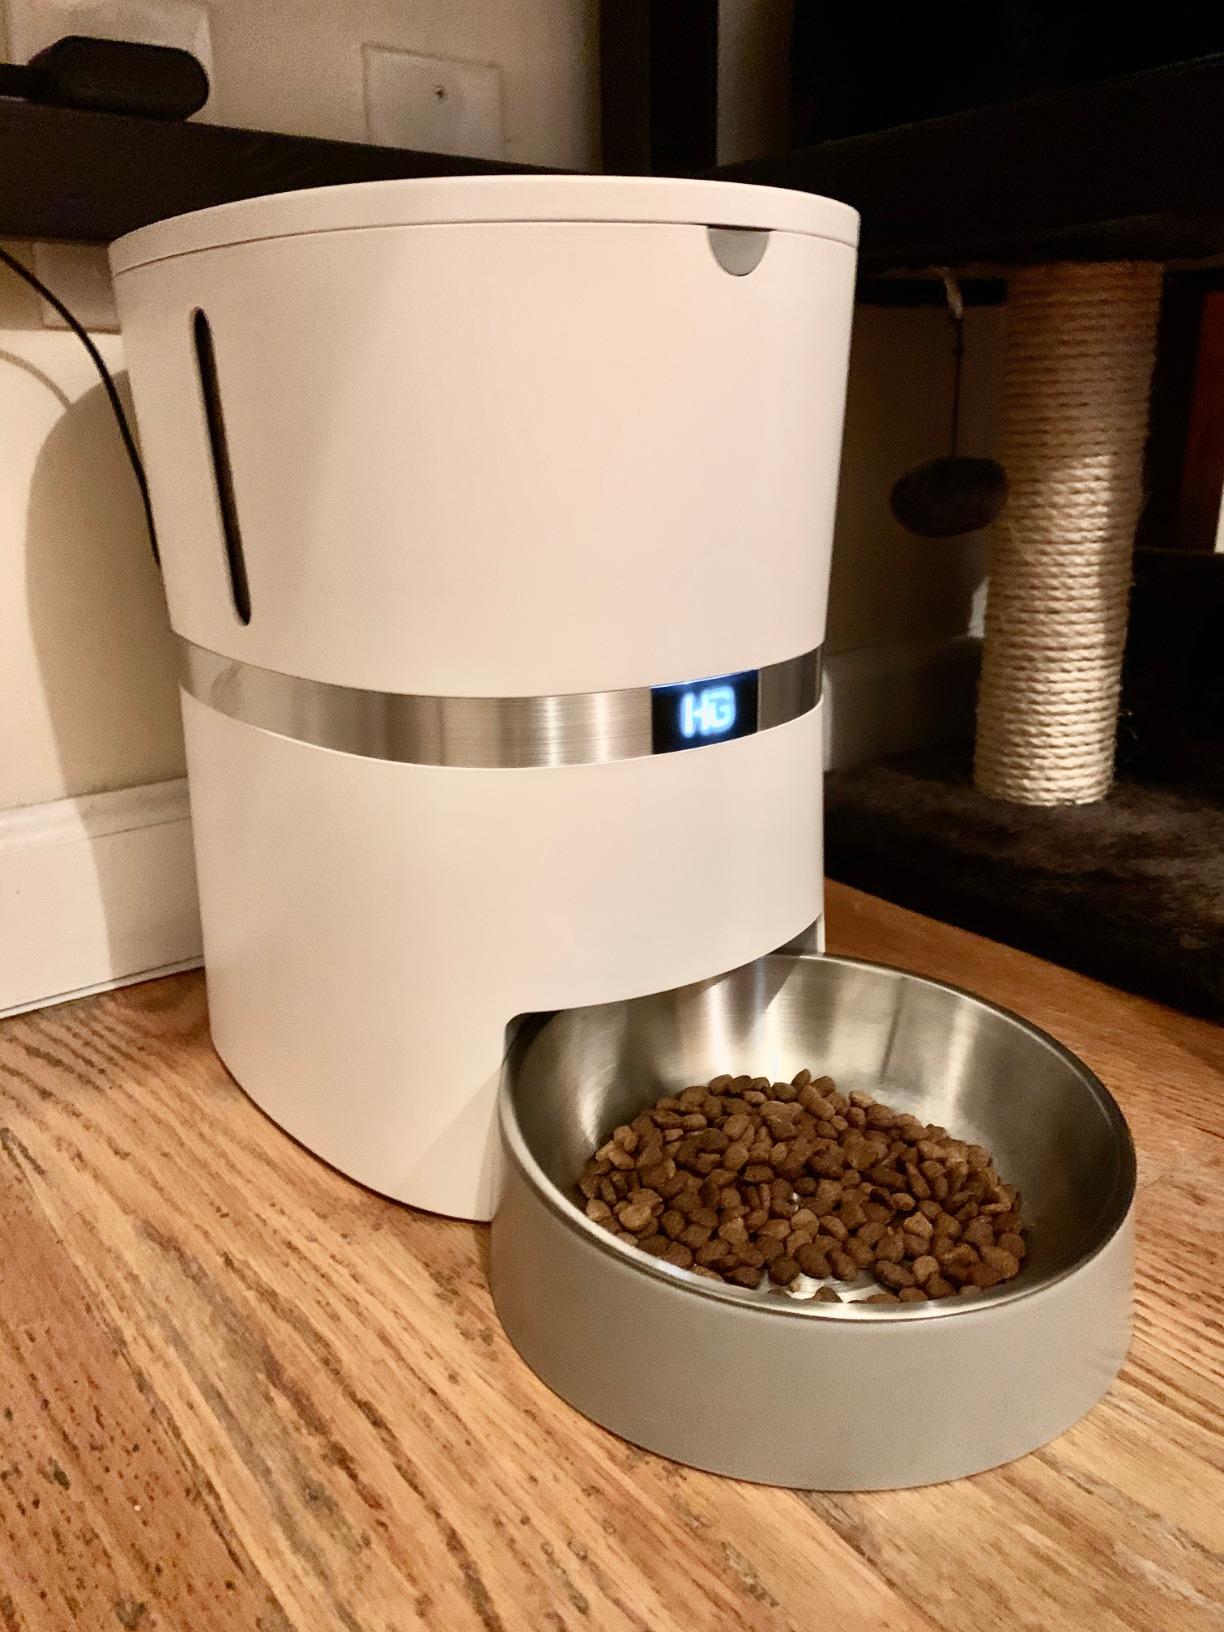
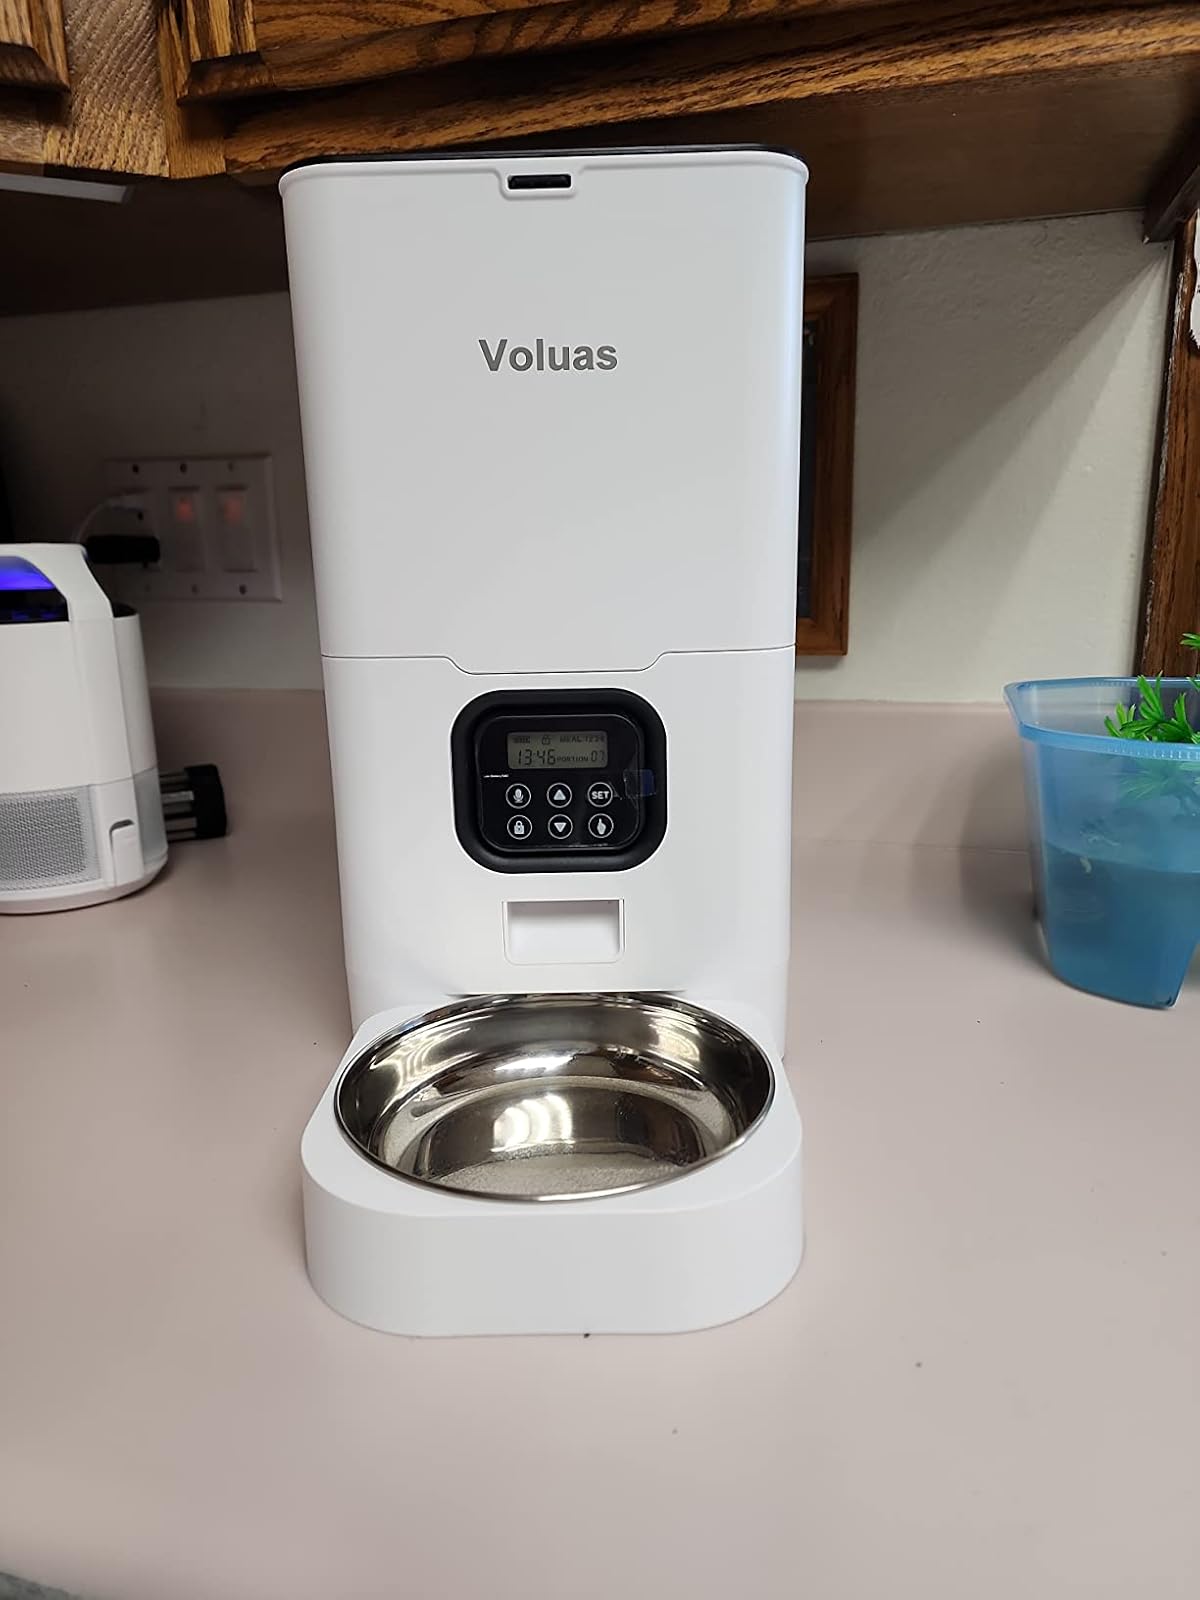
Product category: items_feeder
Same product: no